Barrow Lifeboat Station

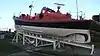
Former Barrow lifeboat "Herbert Leigh" (ON 900) on display at Barrow Dock Museum

"Thomas Fielden" (ON 462) served until 1927, when she was replaced by a motor-powered lifeboat, a lifeboat, the "N. T." with two 40-hp engines giving a speed of 8kts. She was built by J.Samuel White of Cowes, and cost £10,826.